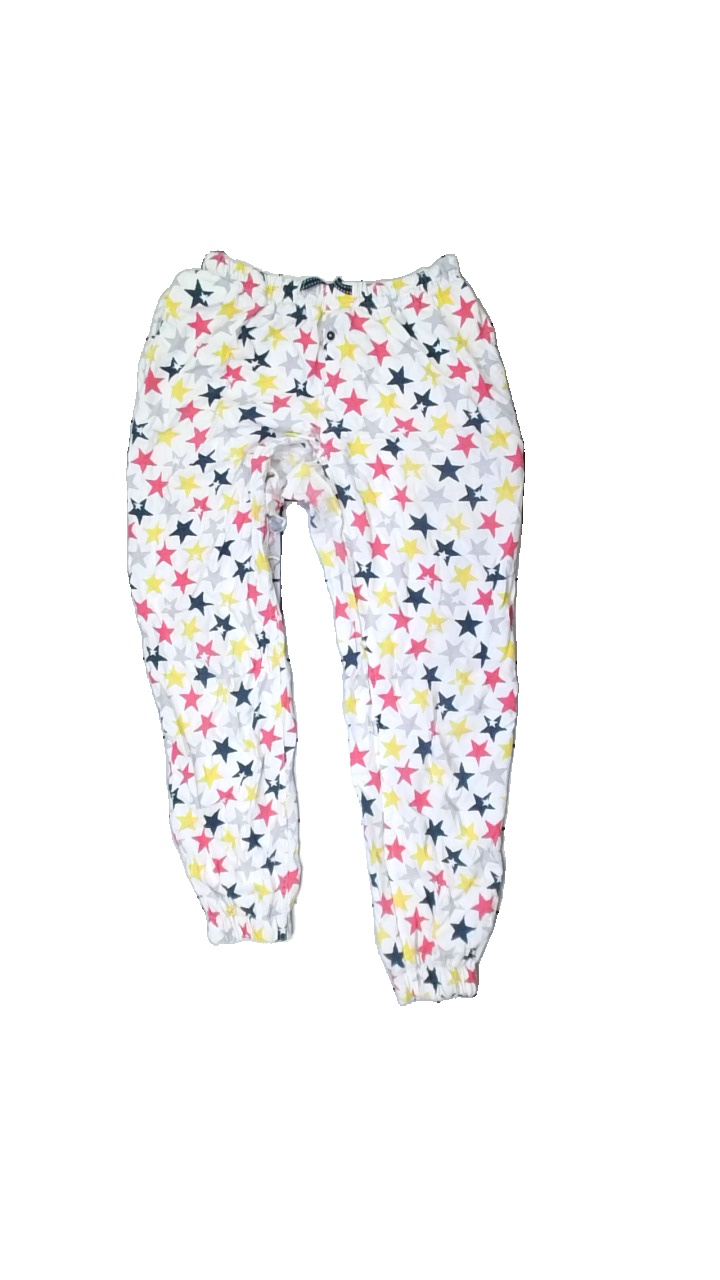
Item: Trousers (Ladies)
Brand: Esmara (lidl)
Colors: White, Pink, Yellow, Multicolor
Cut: Regular
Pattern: Other
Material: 100% Cotton
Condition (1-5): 1
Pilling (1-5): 5
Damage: Hole
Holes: Major
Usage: Recycle
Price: <50